Edward Underdown

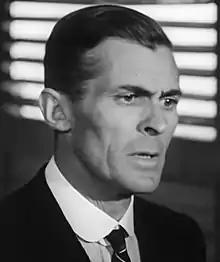
Underdown in "Beat the Devil" (1953)

Charles Edward Underdown (3 December 190815 December 1989) was an English theatre, cinema and television actor.